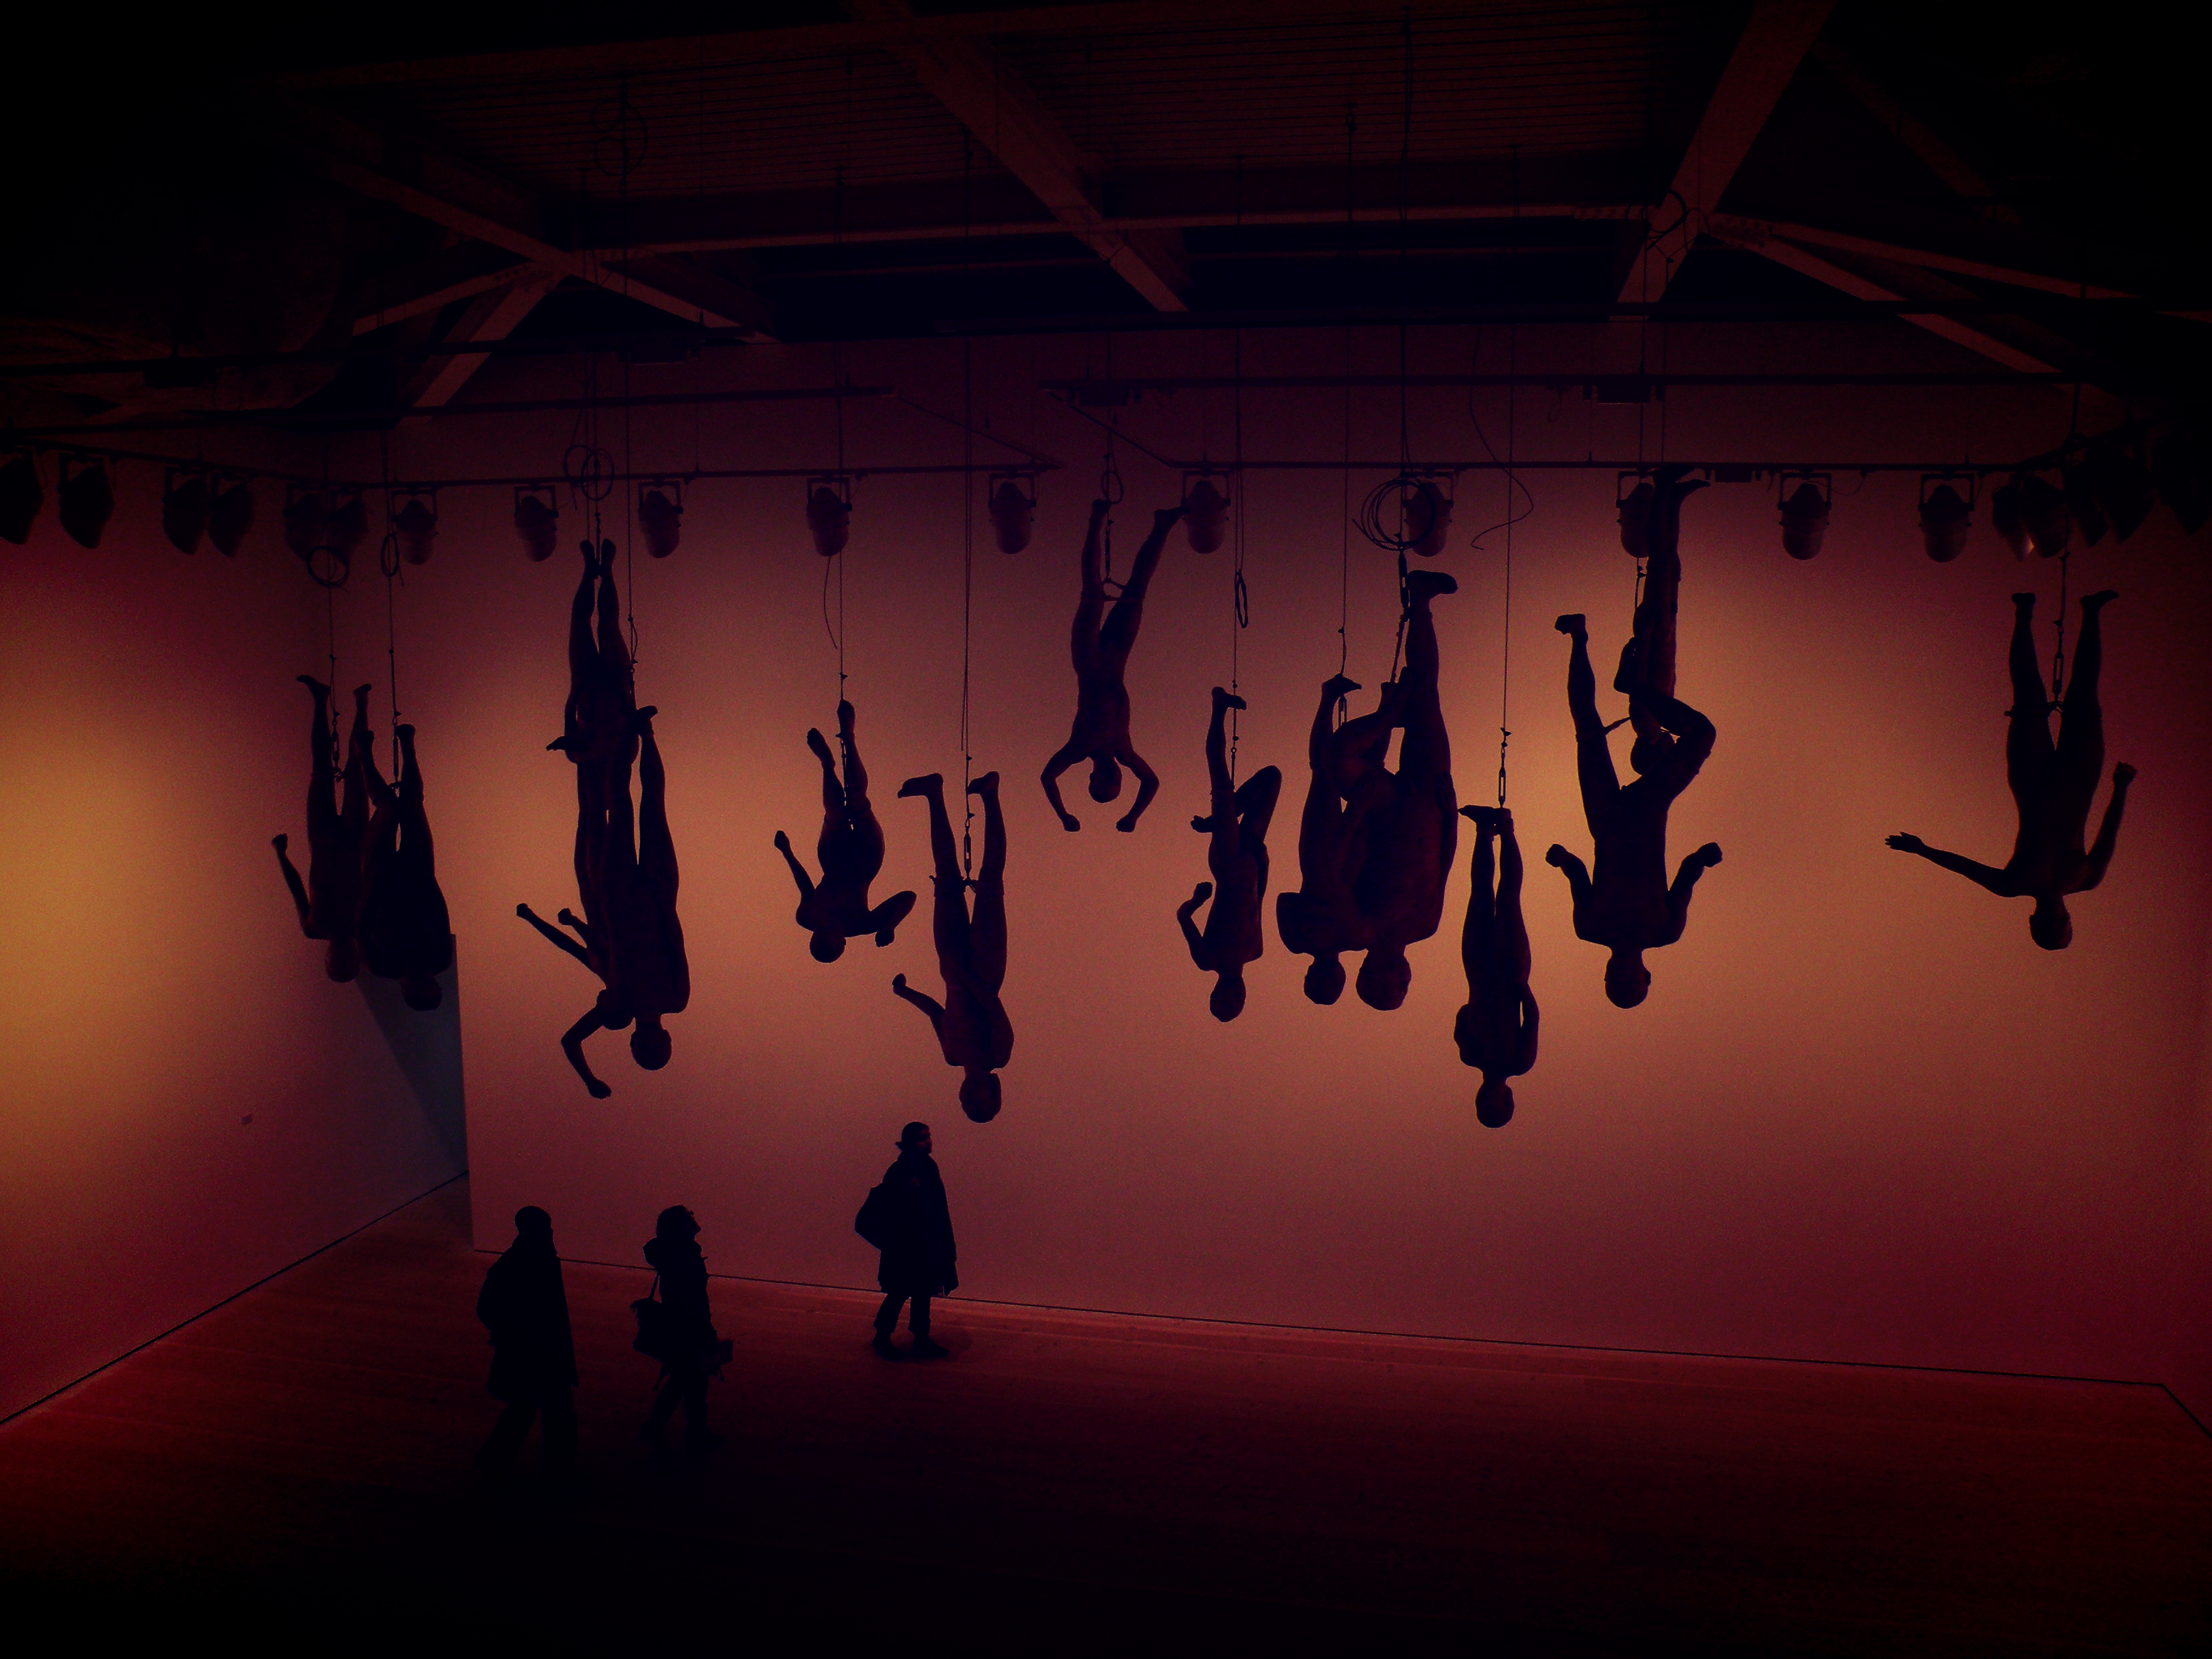
silhouette, light, people, museum, darkness, hanging, art, stage